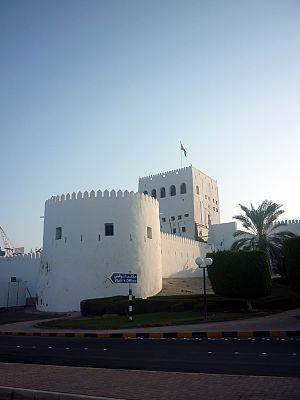
Sohar est une ville portuaire du nord du Sultanat d'Oman, située dans la région Al Batinah. C'est une ancienne capitale du pays.